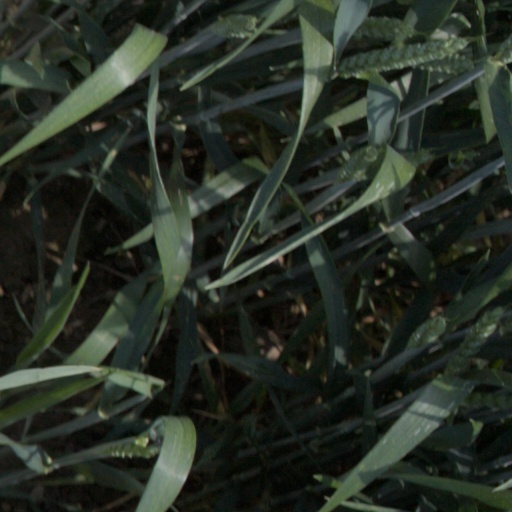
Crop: wheat